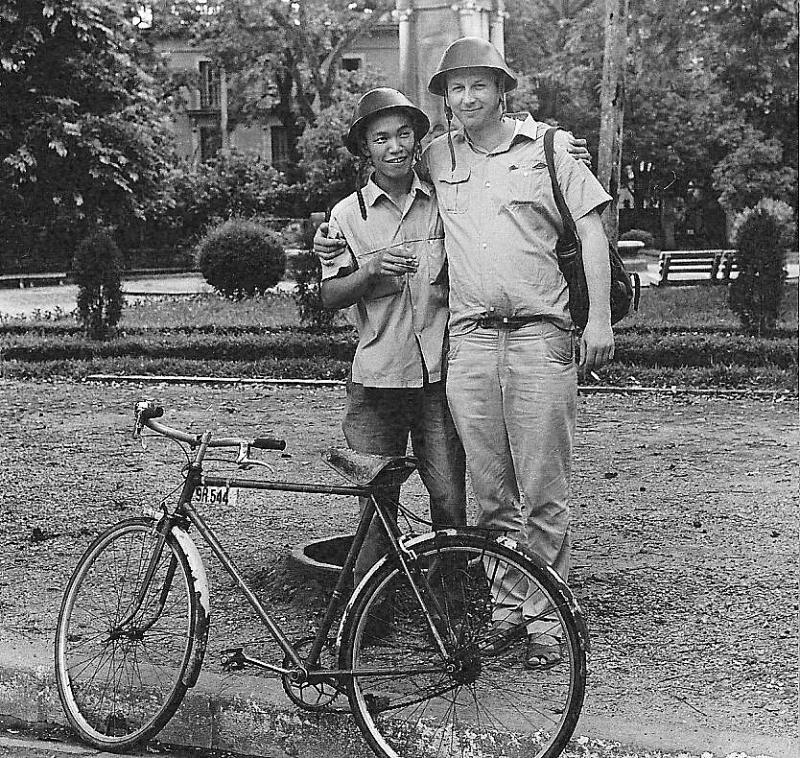
có một chiếc xe đạp xuất hiện ở phía trước của hai người đàn ông